Forehand (horse)

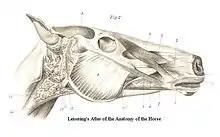
Muscles of the Head

The "masseter", or cheek muscle, opens and closes the jaw and allows chewing. The "Brachiocephalicus" is a wide strap-like muscle that begins at the base of the skull behind the jaw and ends below the point of the shoulder to the humerus. This muscle moves the head from side to side, pulls the scapula forward, raises it in collection, and swings the foreleg forward. It is well developed for good movement, and too strong a rein contact inhibits free forward movement. The "Sternocephalic" begins at the jowl and ends at the sternum. This muscle moves the head and neck. In ewe-necked or bull-necked horses, this muscle is overdeveloped, and is difficult to get into a relaxed shape. The "Rhomboideus" begins at the "Nuchal ligament" and ends at the scapula. It lifts the shoulder and forehand, and pulls the scapula forward. The "Splenius" begins behind the poll and ends at the beginning of the "Trapezius". This muscle turns and extends the neck, and makes up the topline if well developed. The "Trapezius" is a flat, sheet-like muscle that begins at the Occipital bone and ends at the spines of the 7th cervical and all the thoracic vertebrae. It lifts the shoulder and forehand, and if this muscle is well developed, the horse will work in a good outline. The "Nuchal" ligament begins at the poll and ends at the withers, and helps the muscles in the neck support the head. The "deltoid" begins at the scapula and ends at the humerus. The deltoid flexes the shoulder joint, and will load the shoulder if overdeveloped. The "Supraspinatus" begins below the "trapezius" and ends at the point of the shoulder; it maintains the shoulder in extension. The "Latissimus dorsi" begins at the lower thoracic vertebrae and ends at the back of the humerus; it flexes the shoulder and pulls the foreleg back. The "Triceps" flex the shoulder and extend the elbow; the "Biceps" flex the elbow and extend the shoulder. The pectoral muscles help pull the foreleg forward. The "Triceps Brachii" extend the elbow joint; the "Biceps Brachii" flex the elbow joint. The "Extensor carpus" extends the knee. The "Flexor carpus" flexes the knee. The "Digital extensor" extends the toe and knee. The "digital flexor" flexes the toe and knee and extends the elbow.